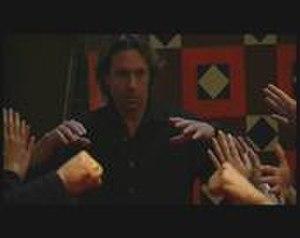
Direction d'acteurs
La direction d'acteur est l'une des nombreuses compétences que se doit de maîtriser le metteur en scène d'une pièce de théâtre ou le réalisateur d'un film. Principalement axée sur l'écoute mutuelle, la direction d'acteur repose sur une collaboration artistique entre le metteur en scène et ses acteurs ou comédiens, dans le but de créer une œuvre en commun.